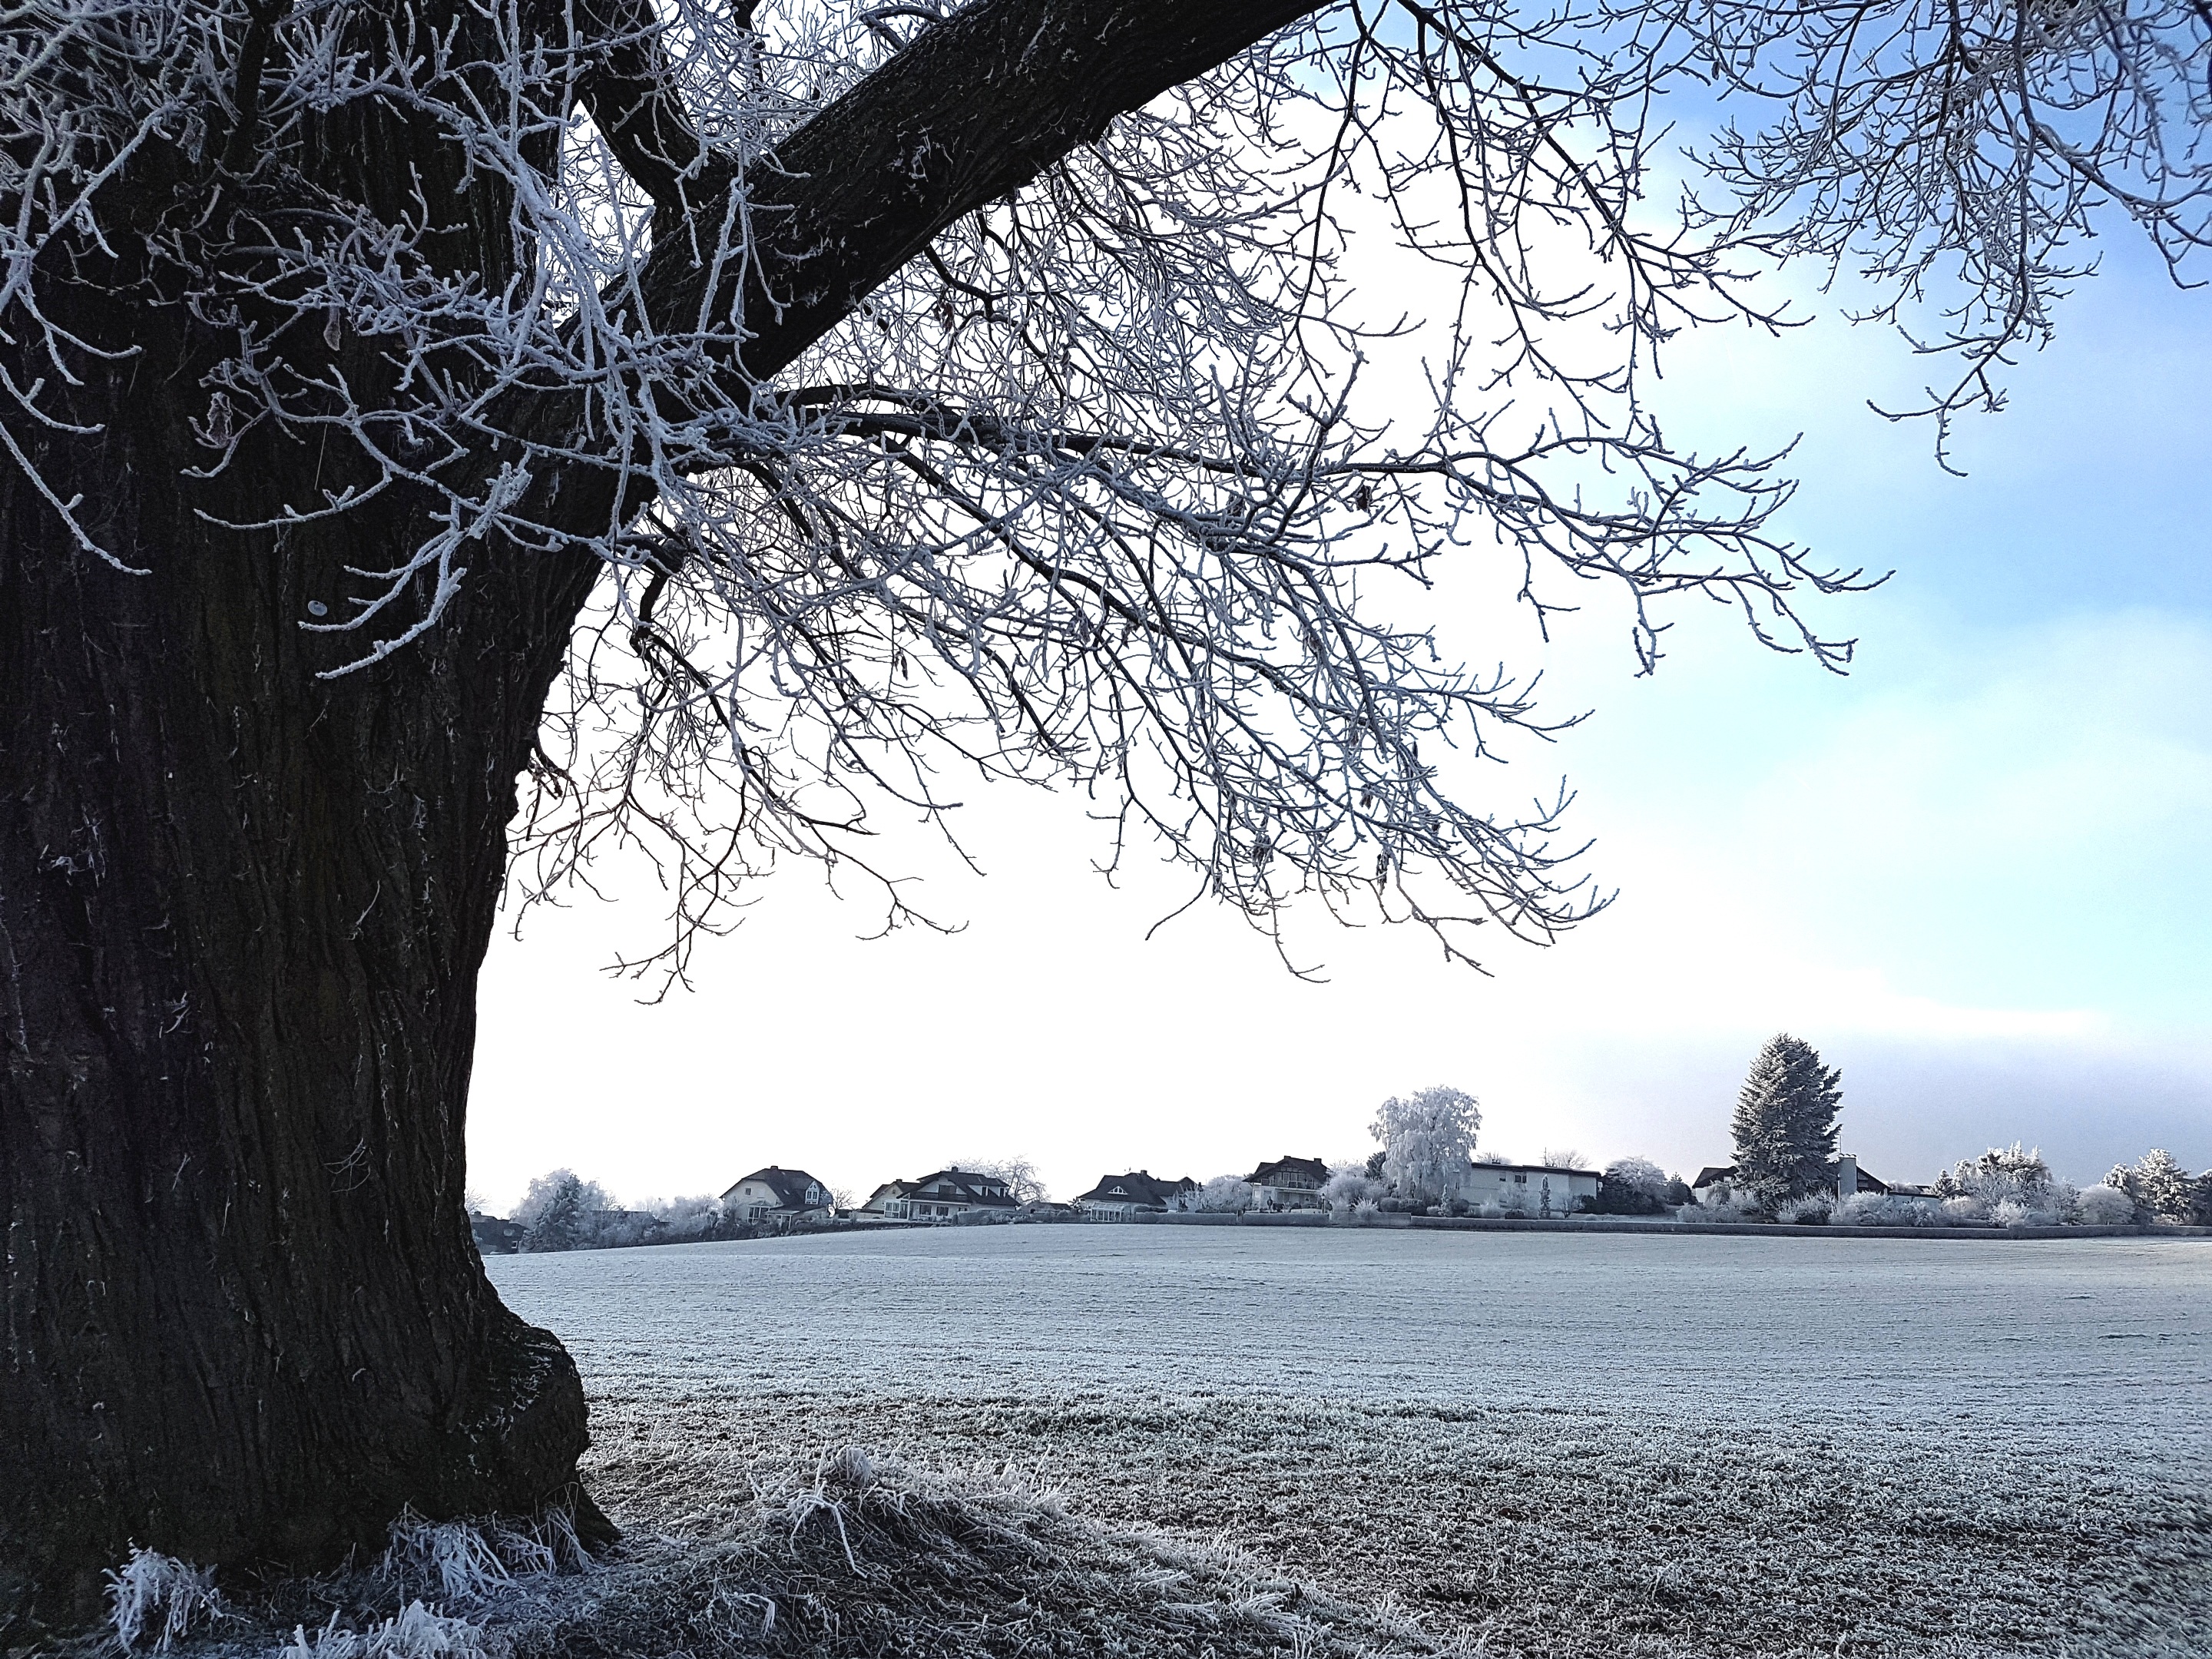
tree, water, nature, forest, branch, snow, cold, winter, light, plant, sky, white, sunlight, morning, flower, wind, frost, village, ice, rural, spring, reflection, weather, shadow, romantic, snowy, frozen, blue, season, clouds, seasons, icy, day, frosty, mood, dreamy, winter dream, wintry, freezing, arable, winter cold, winter's day, atmospheric phenomenon, woody plant